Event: Nepal Earthquake
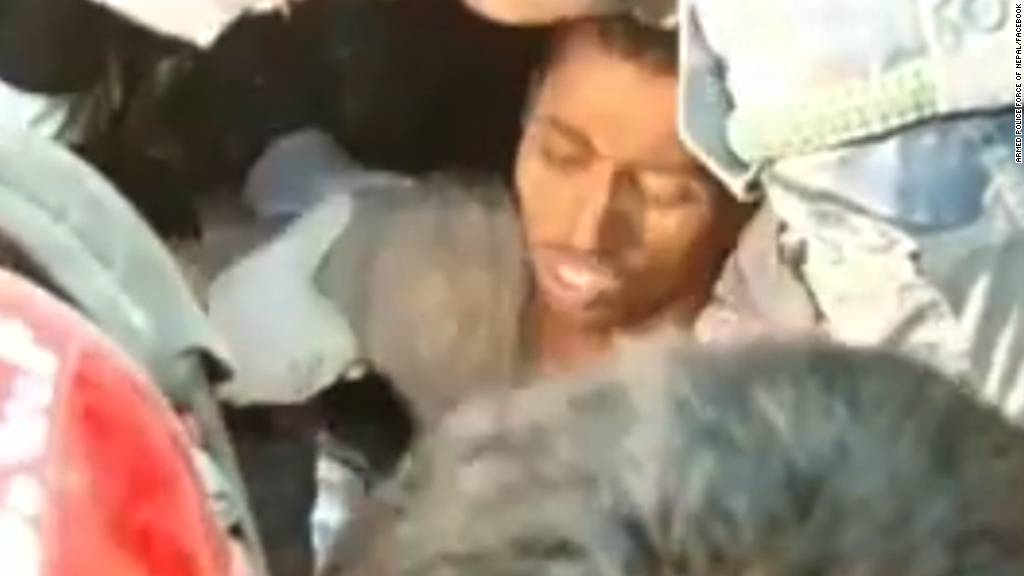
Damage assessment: no_damage